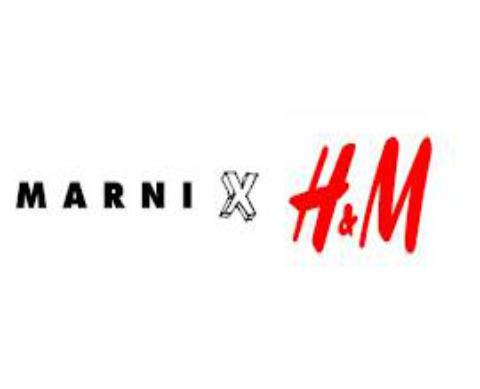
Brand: marni
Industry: Clothes